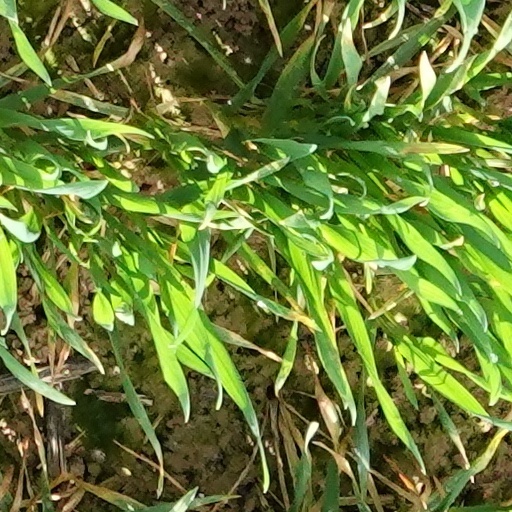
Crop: wheat